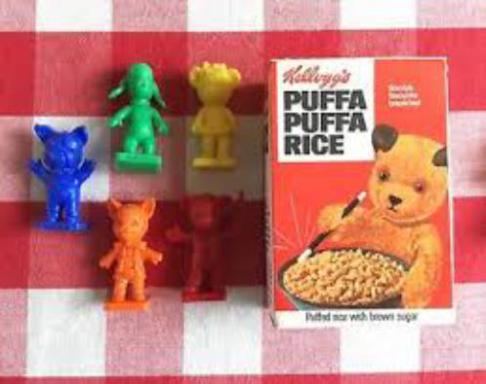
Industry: Food